Populus grandidentata

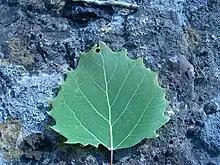
Leaf of "Populus grandidentata" or "big-tooth aspen"

Bigtooth aspens are dioecious, medium-sized deciduous trees with straight trunks and gently ascending branches. Heights at maturity are around with diameters of . They are fast growing and are relatively short-lived; stands will begin to deteriorate after 60–70 years, while individuals can live up to 100 years. They often constitute early successional species of their landscapes. Roots are shallow and wide spreading; lateral root growth in a forest may be as far as . Generally, four to five lateral roots originate from the tree, and then branch within ; vertical, penetrating roots near the base anchor the tree.